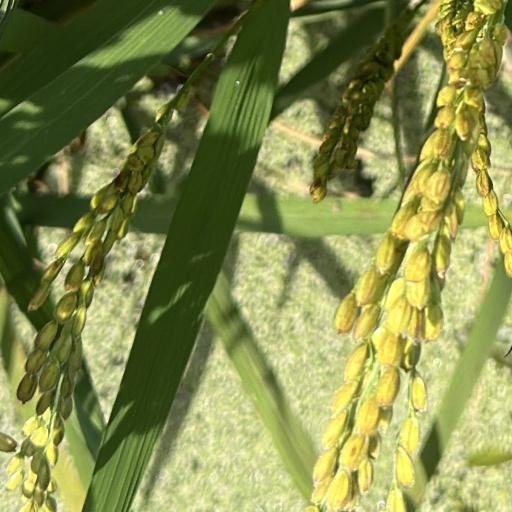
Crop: rice